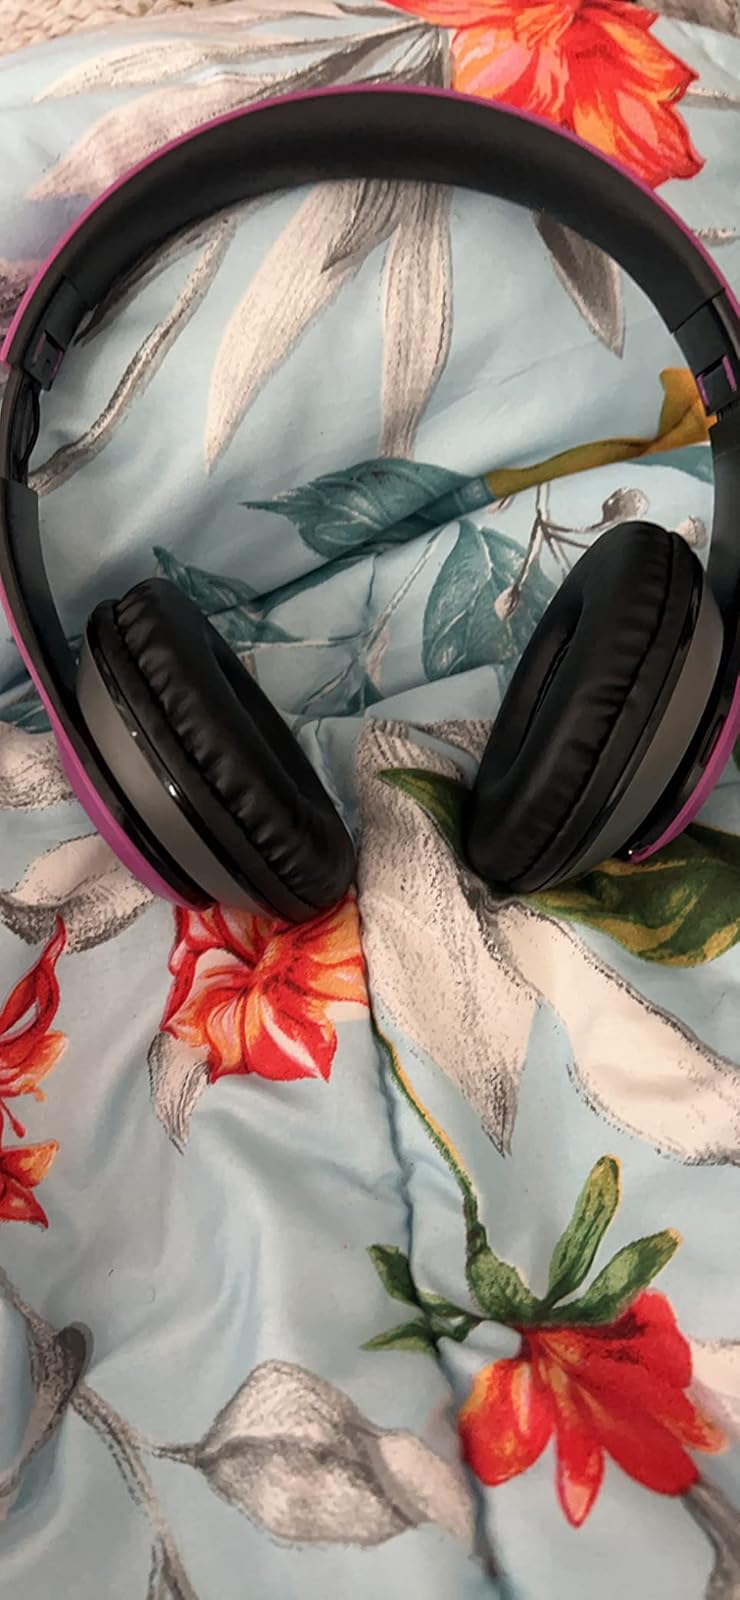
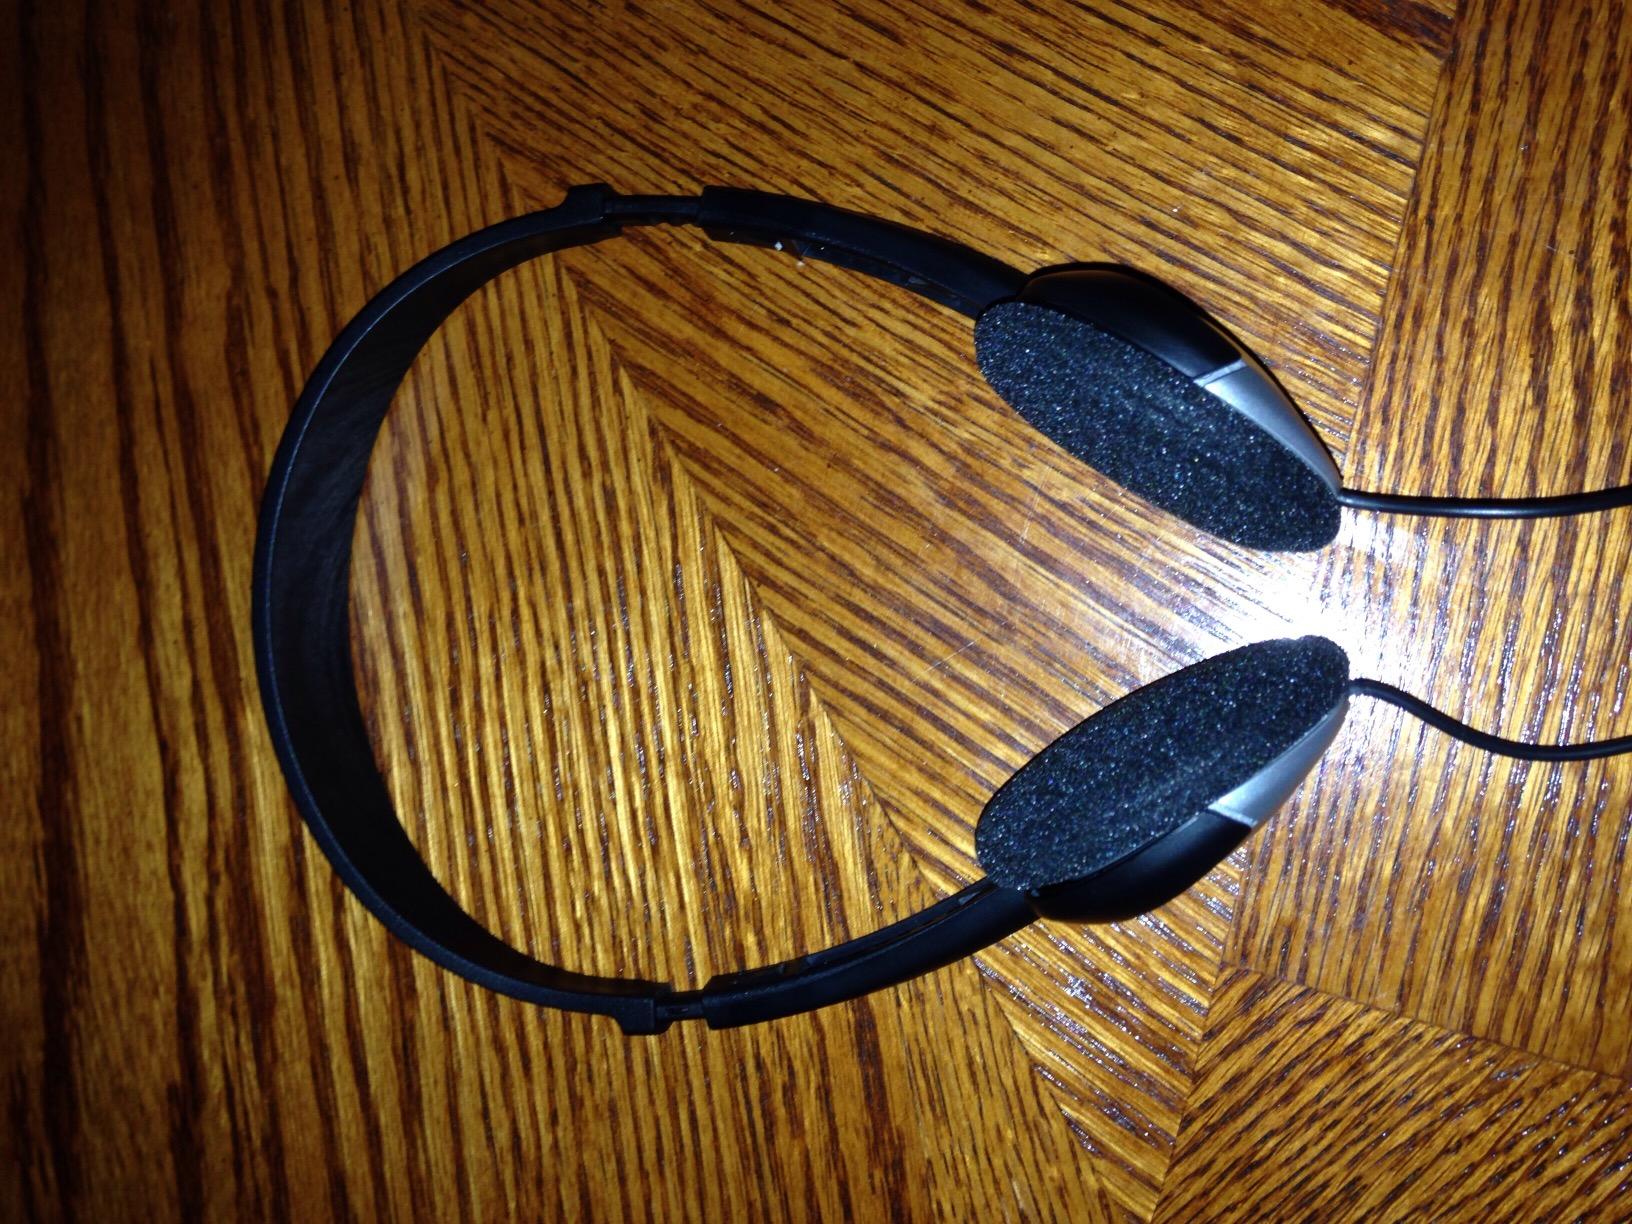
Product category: headphones
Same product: no